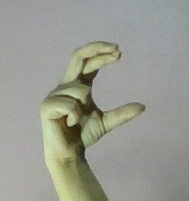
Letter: thal